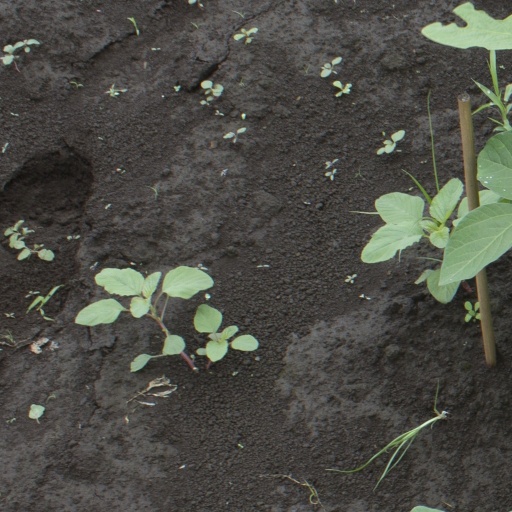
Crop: soybean